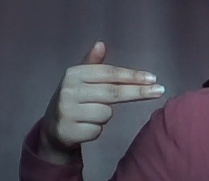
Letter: ghain